Crested bullhead shark

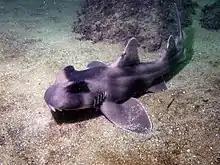
The crested bullhead shark is found on or near the bottom.

The range of the crested bullhead shark is restricted to the warm temperate waters along the eastern coast of Australia, from Cape Moreton, Queensland, to Batemans Bay, New South Wales. Also dubious records exist of this species from off Cape York Peninsula in the north and Tasmania in the south. This species co-occurs with the related Port Jackson shark ("H. portusjacksoni") across much of its range, but is generally much rarer except off southern Queensland and northern New South Wales, where it tends to replace the other species.